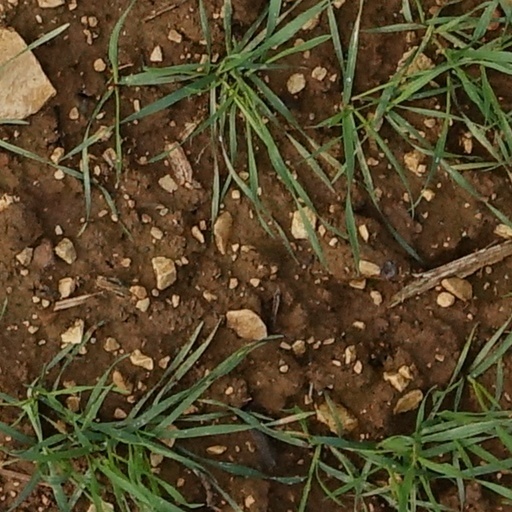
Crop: wheat